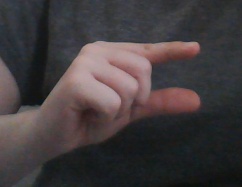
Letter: dal